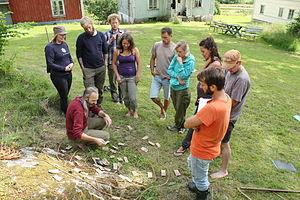
La permaculture est un concept systémique et global qui vise à créer des écosystèmes. L'inspiration vient de la nature et de son fonctionnement et de la tradition. La permaculture prend en considération la biodiversité de chaque système.